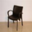
Label: chair